Beylik of Tunis

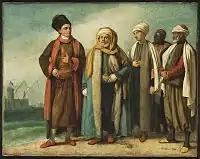
Ambassador from Tunis in London in 1781.

The French Revolution and reactions to it negatively affected European economic activity leading to shortages which provided business opportunities for Tunisia, i.e., regarding goods in high demand but short in supply, the result might be handsome profits. The capable and well-regarded Hammouda Pasha (1782–1813) was Bey of Tunis (the fifth) during this period of prosperity; he also turned back an Algerian invasion in 1807, and quelled a janissary revolt in 1811.